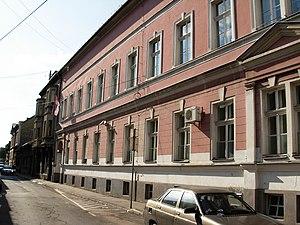
Le lycée Svetozar Marković de Novi Sad est l'un des quatre lycées de Novi Sad, la capitale de la Voïvodine, en Serbie. Il a été créé en 1963 et est situé au 22 rue Njegoševa, dans le quartier de Stari grad.
Novi Sad est une ville et une municipalité de Serbie située dans la province autonome de Voïvodine et dans le district de Bačka méridionale. Selon les données du recensement de 2011, la ville intra muros compte 231 798 habitants, la municipalité 307 760 et le territoire métropolitain de Novi Sad, appelé Ville de Novi Sad, 341 625.